Baron Berkeley

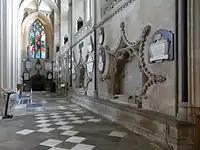
Three Berkeley tombs in St Augustine's Abbey, Bristol (now Bristol Cathedral), founded by Robert FitzHarding, 1st. feudal baron. South wall of the south aisle, looking eastward, in receding order: 4th. feudal baron (1243), 7th. feudal baron (1326), 6th. feudal baron (1321). A further chest tomb exists in the Lady Chapel with effigies of the 9th feudal baron (1368) and his mother Margaret Mortimer, Baroness Berkeley (d.1337). Many other Barons Berkeley are buried here.

The title Baron Berkeley originated as a feudal title and was subsequently created twice in the Peerage of England by writ. It was first granted by writ to Thomas de Berkeley, 1st Baron Berkeley (1245–1321), 6th feudal Baron Berkeley, in 1295, but the title of that creation became extinct at the death of his great-great-grandson, the fifth Baron by writ, when no male heirs to the barony by writ remained, although the feudal barony continued. The next creation by writ was in 1421, for the last baron's nephew and heir James Berkeley. His son and successor William was created Viscount Berkeley in 1481, Earl of Nottingham in 1483, and Marquess of Berkeley in 1488. He had no surviving male issue, so the Marquessate and his other non-inherited titles became extinct on his death in 1491, whilst the barony passed "de jure" to his younger brother Maurice. However, William had disinherited Maurice because he considered him to have brought shame on the noble House of Berkeley by marrying beneath his status to Isabel, daughter of Philip Mead of Wraxhall, an Alderman and Mayor of Bristol. Instead, he bequeathed the castle, lands and lordships comprising the Barony of Berkeley to King Henry VII and his heirs male, failing which to descend to William's own rightful heirs. Thus on the death of King Edward VI in 1553, Henry VII's unmarried grandson, the Berkeley inheritance returned to the family. Therefore, Maurice and his descendants from 1492 to 1553 were "de jure" barons only, until the return of the title to the senior heir Henry (and indirectly to his mother Anne), becoming "de facto" 7th Baron in 1553. Upon his death he was succeeded by his relative George Harding.